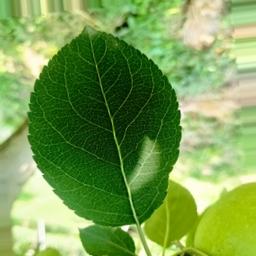
Label: Healthy